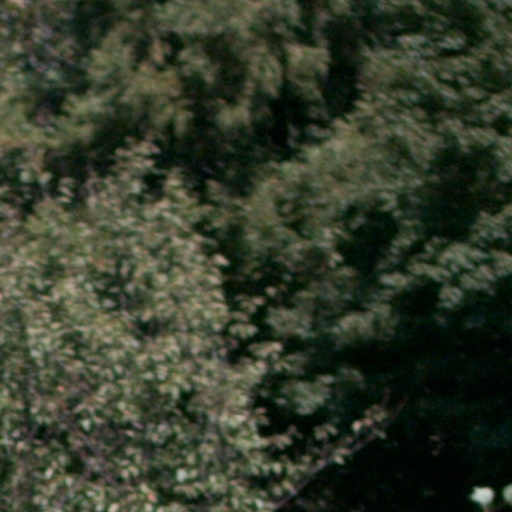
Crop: cassava